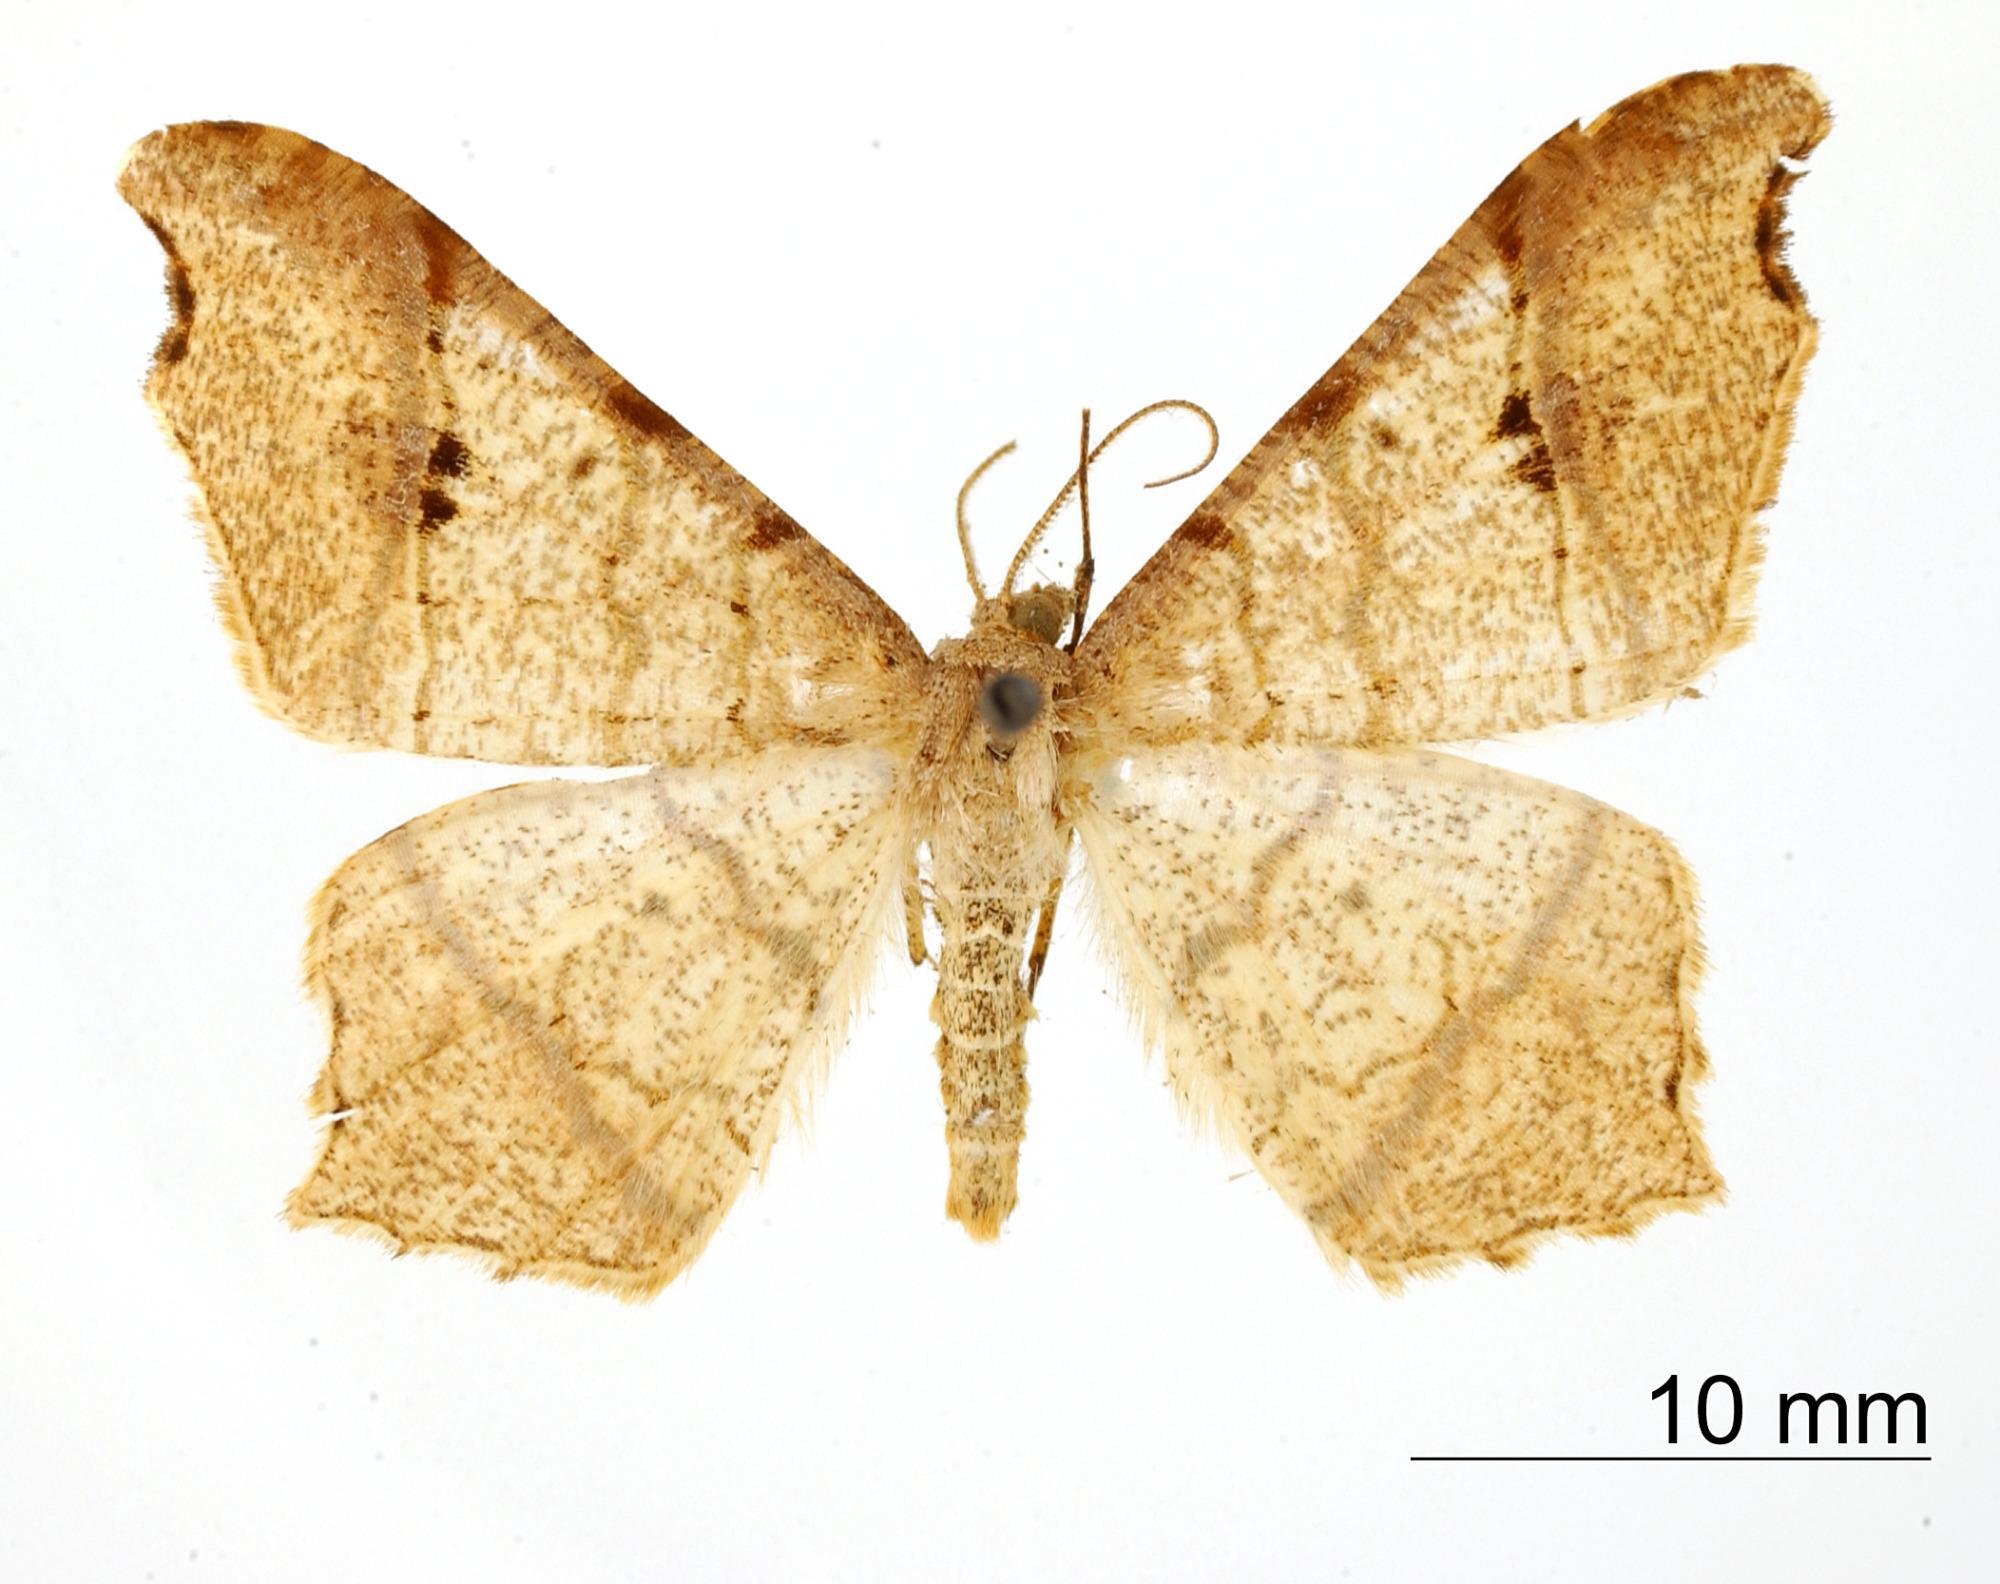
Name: Macaria zozinaria
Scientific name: Macaria zozinaria Schaus, 1923
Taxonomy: Animalia, Arthropoda, Insecta, Lepidoptera, Geometridae, Ennominae
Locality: Incachaca, Cochabamba, Bolivia, Bolivia